AT5

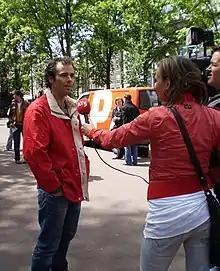
A reporter from Amsterdam television station AT5 interviews city council party leader "(Fractievoorzitter)" .

AT5 (Amstel Television 5) is a local television station in Amsterdam, Netherlands. It first broadcast on April 1, 1992.